Crazy Mazey

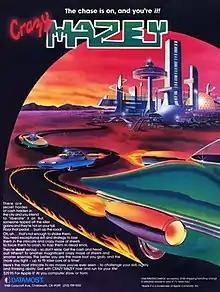

Crazy Mazey is a maze video game for the Apple II published in 1982 by Datamost.